Covalent adaptable network

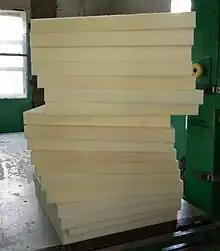
Polyurethane rigid foam is often used as insulation material for construction work.

Polyurethane (PU) foams are highly versatile engineering materials used for a wide range of applications such as mattresses, insulation, automotive, footwear and construction materials. Conventional PU foams are cross-linked materials or thermosets. PU foams can either be mechanically recycled (where PU foams are grinded and used as fillers), or chemically recycled (where PU foams are downcycled into polyols or other monomeric components via chemical degradation). However, most PU foams end up on landfills.